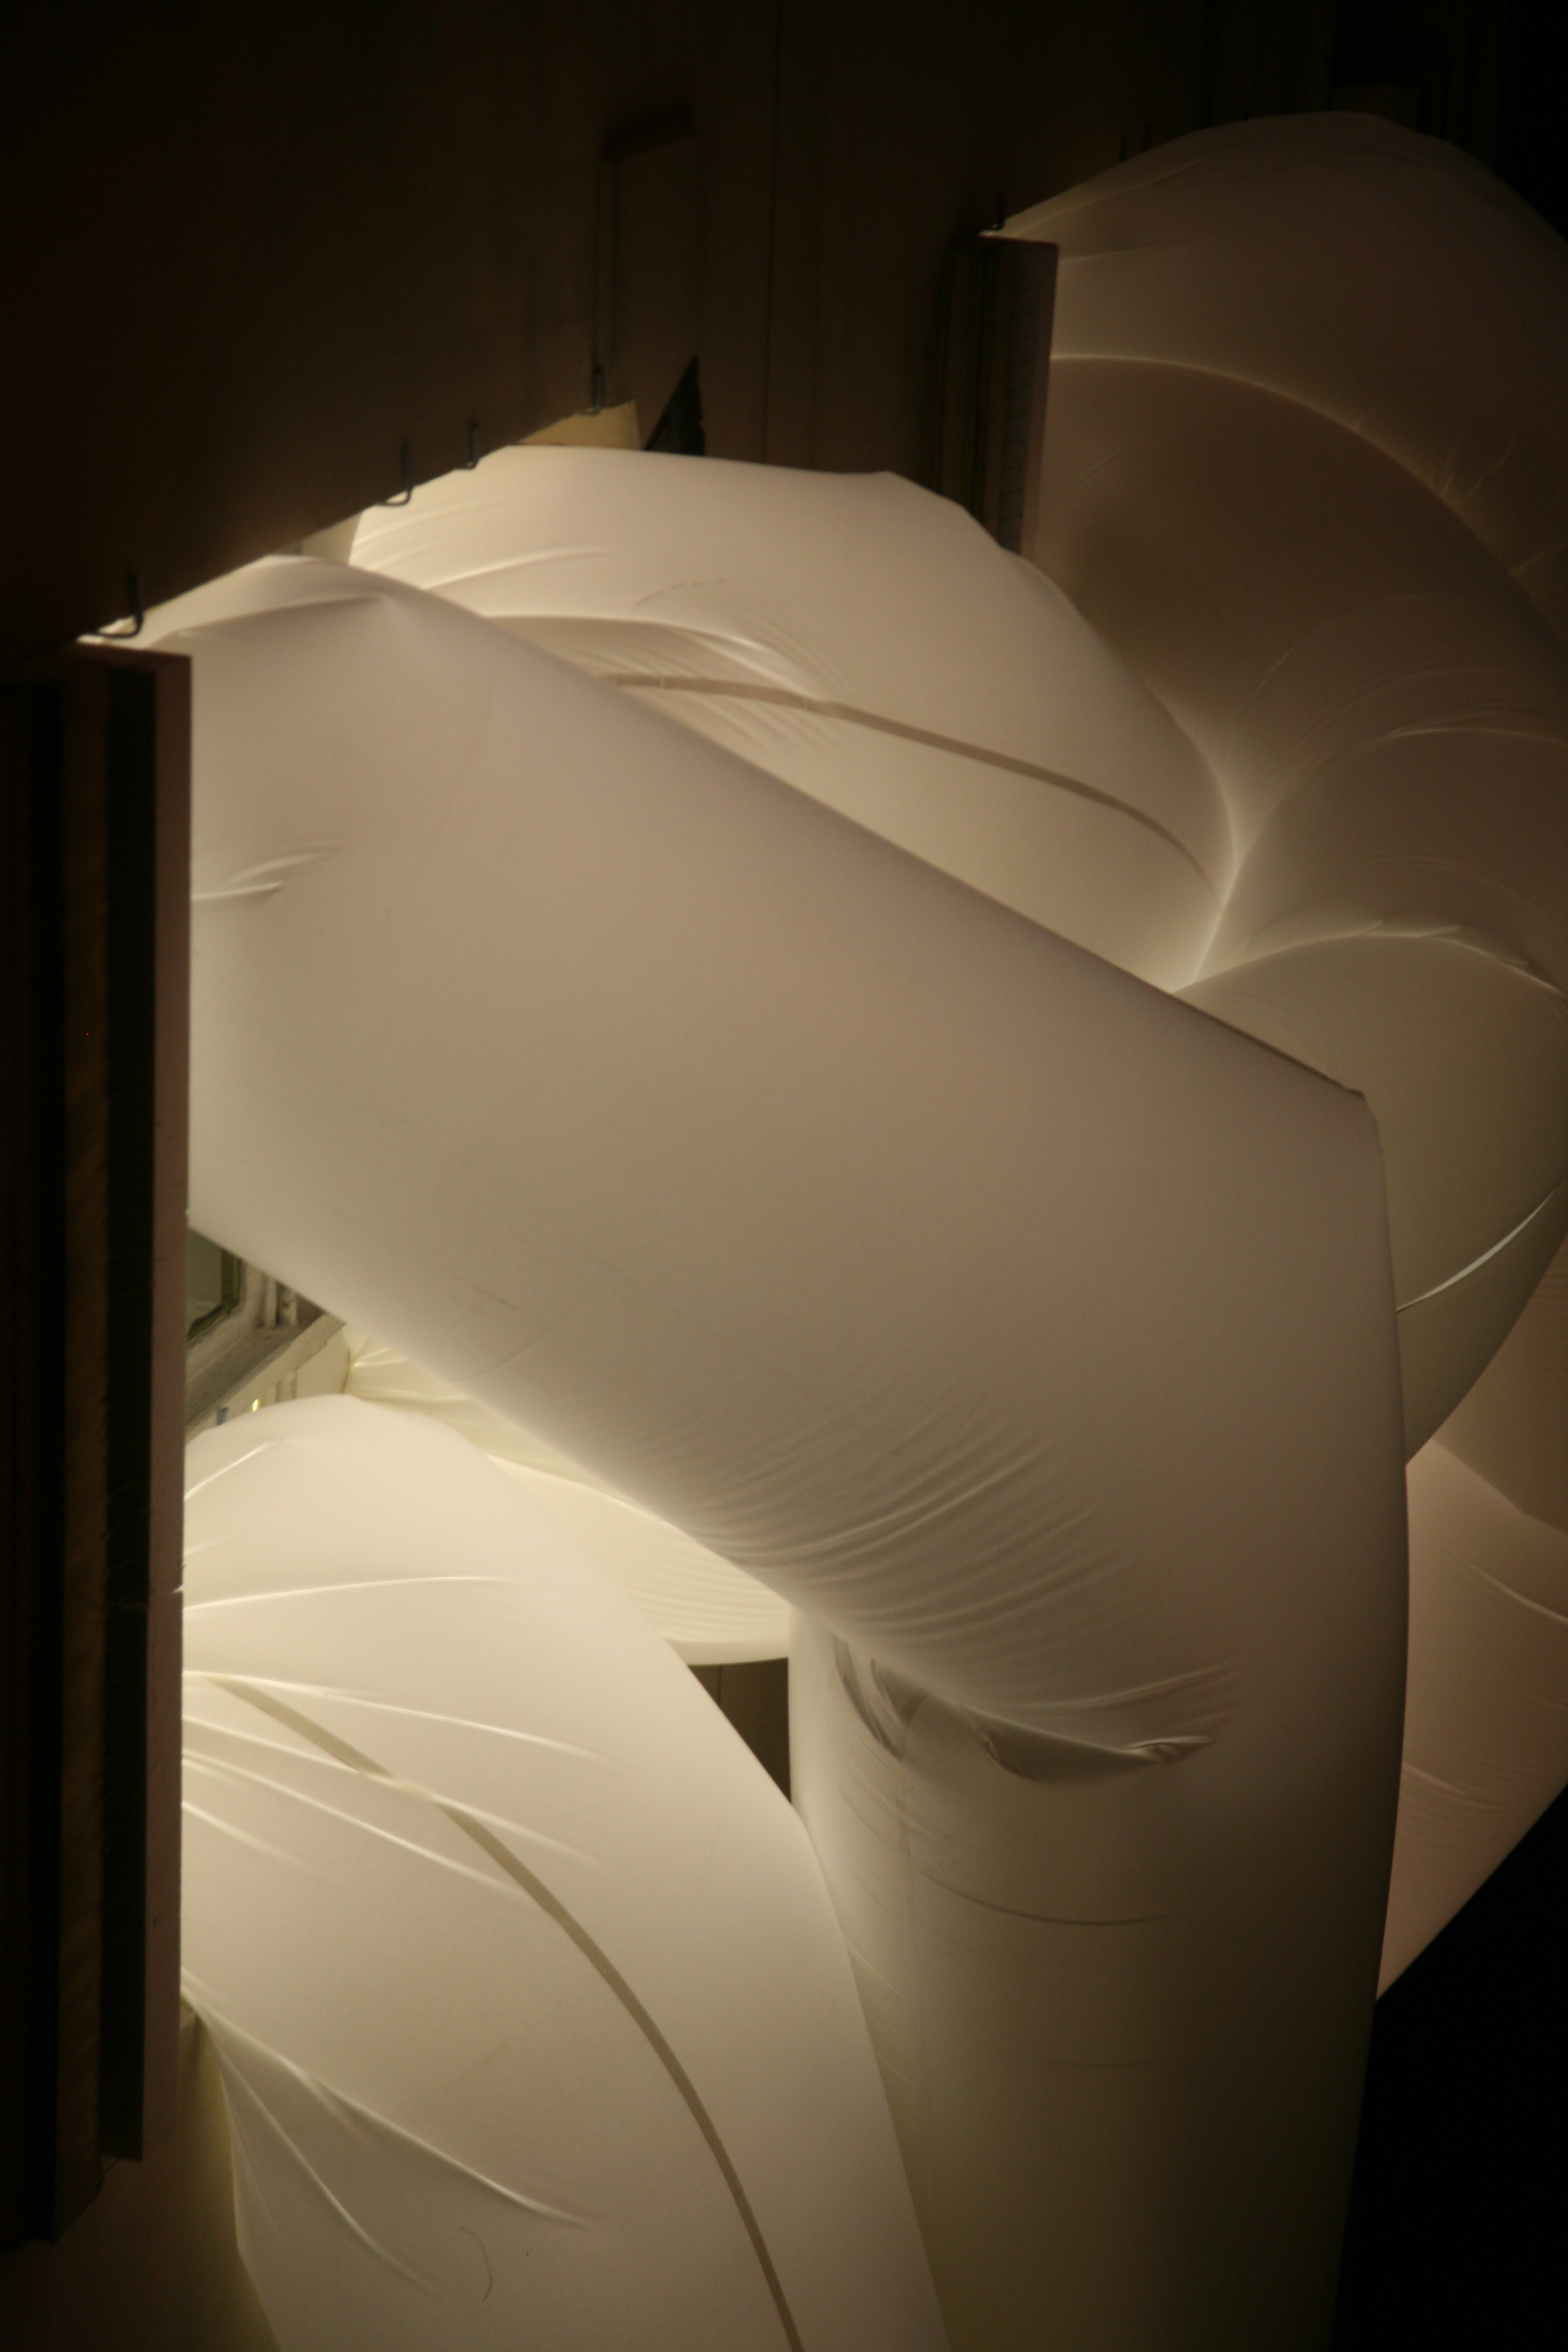
light, white, paris, ceiling, furniture, lighting, art, design, light fixture, arte, kunst, 5d, installation, belleville, artcontemporain, nuitblanche, langbaumann, comfort4, plumbing fixture